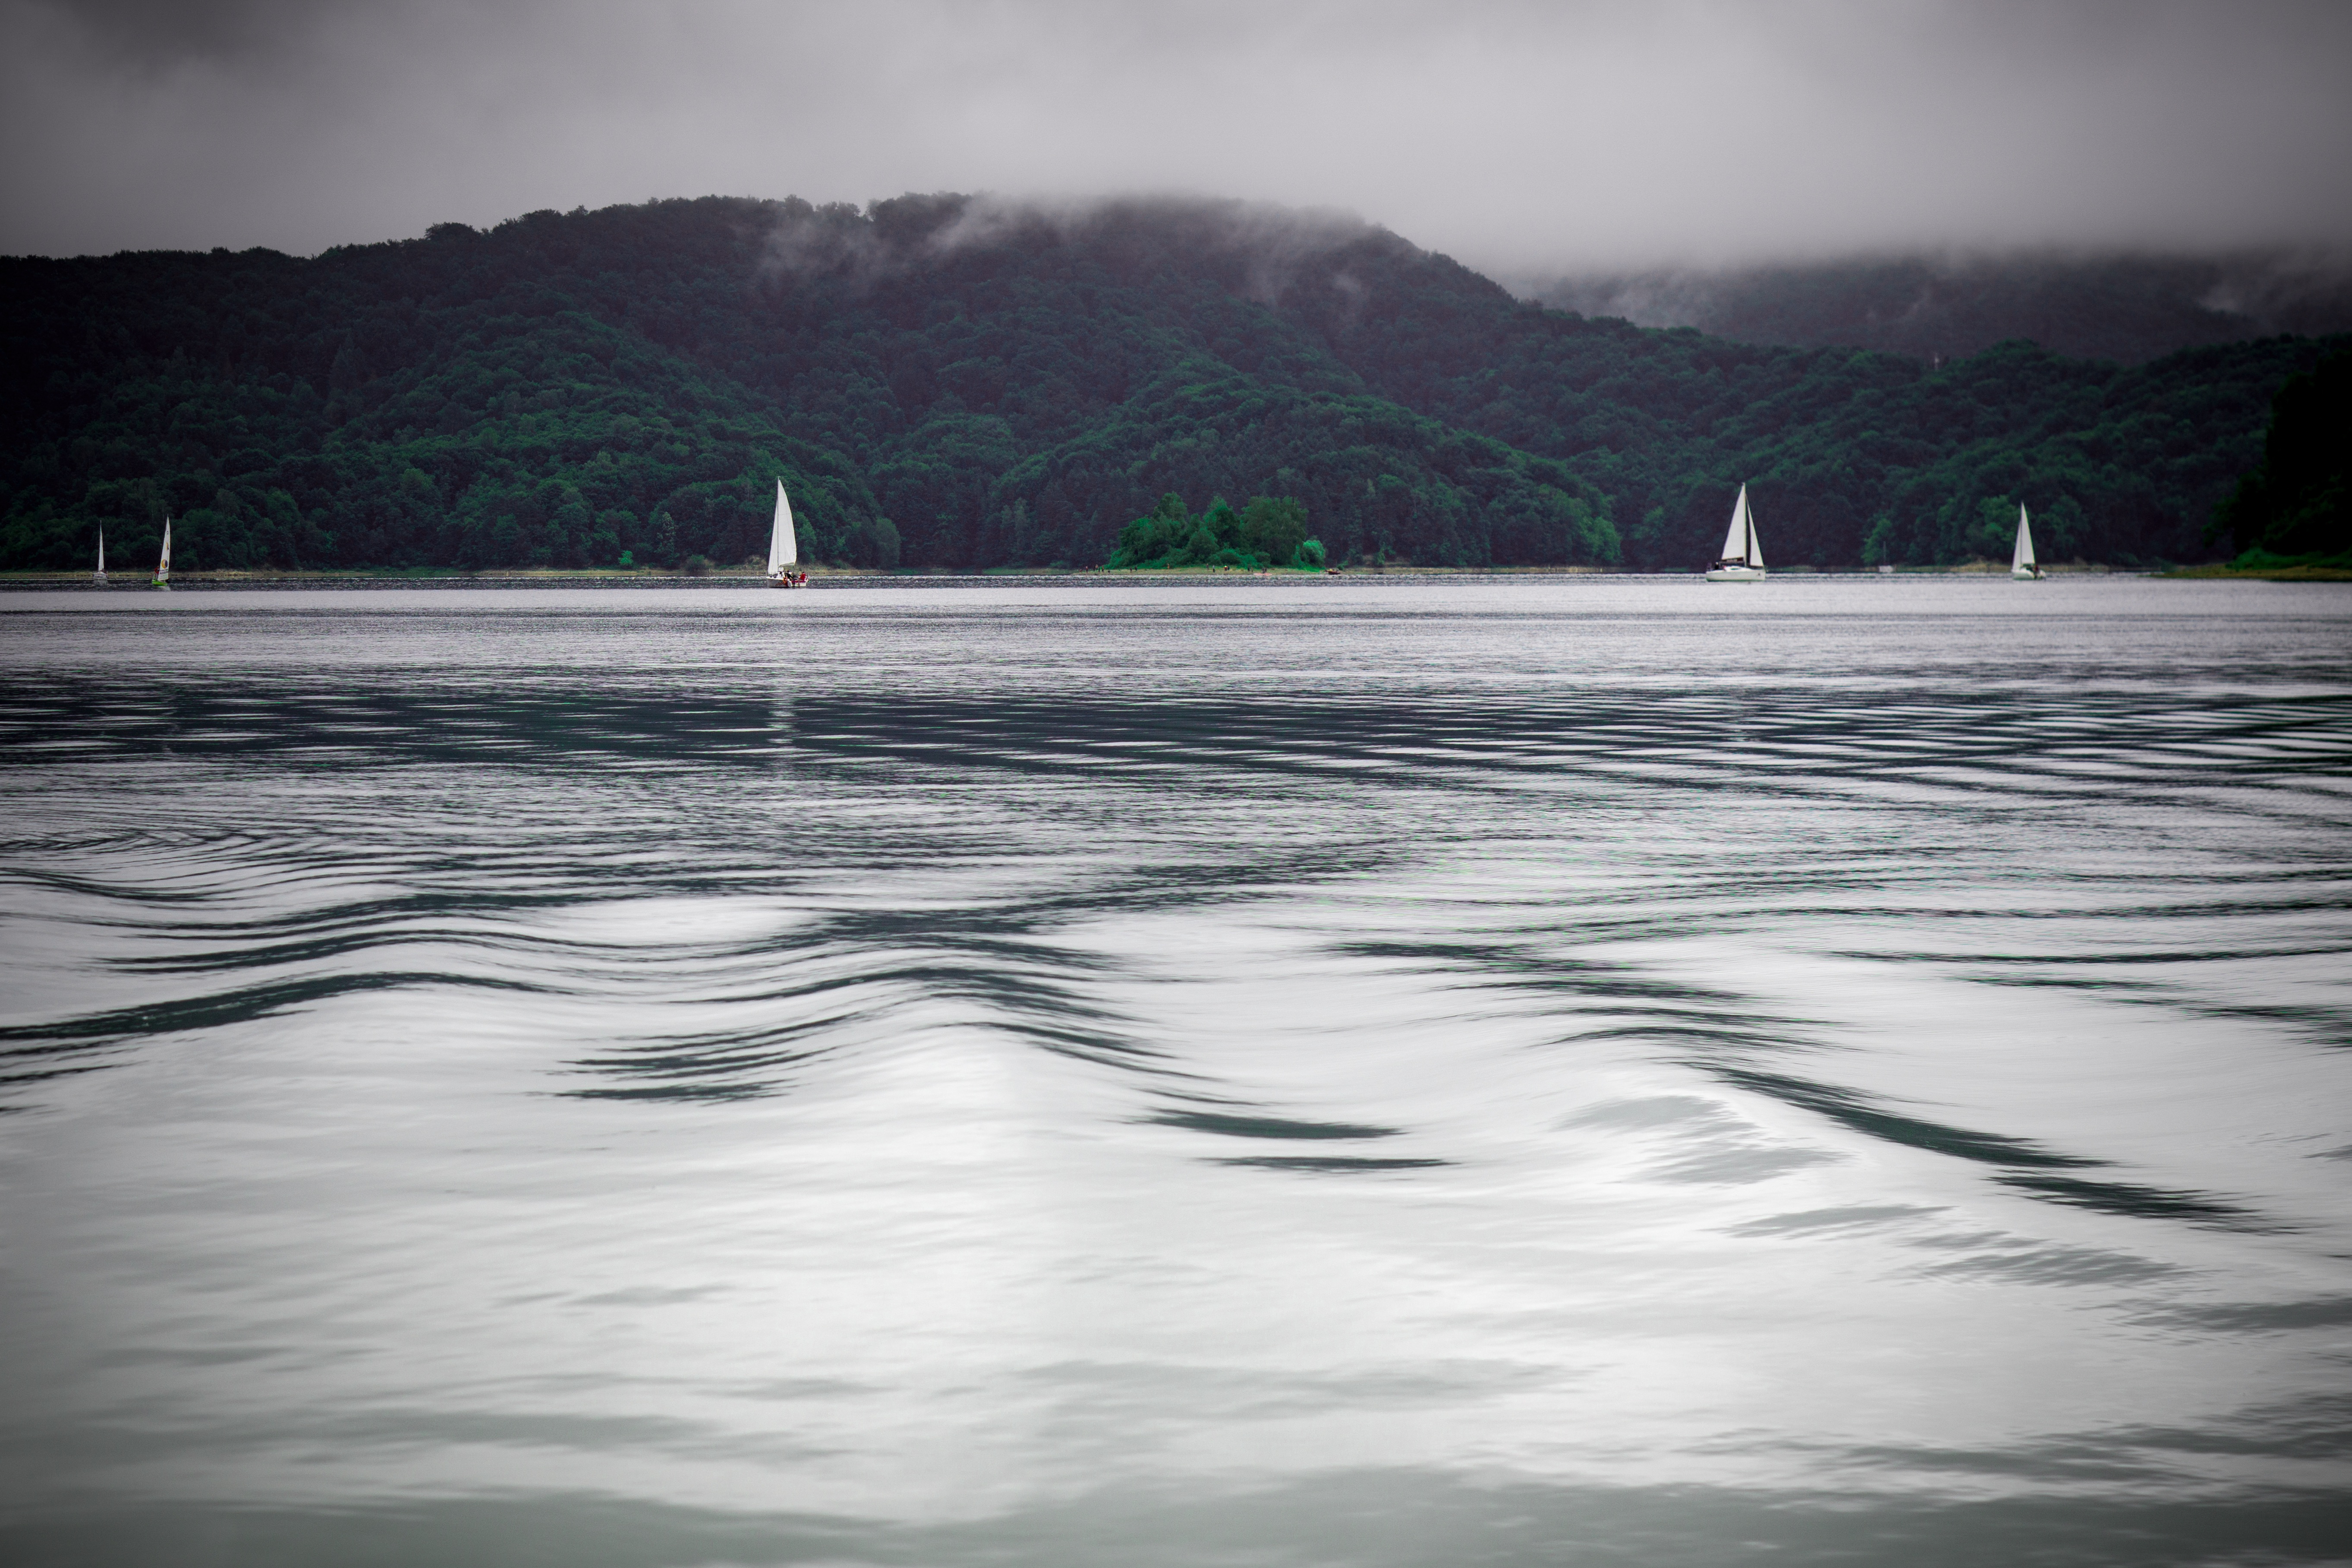
sea, water, nature, ocean, horizon, mountain, snow, cloud, mist, boat, sunlight, morning, wave, lake, dawn, ice, reflection, sailing, weather, sailboat, wafe, atmospheric phenomenon